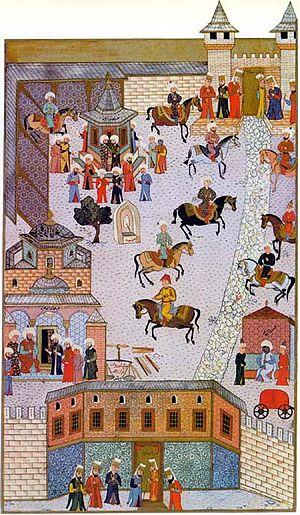
Le palais de Topkapı est un palais d'Istanbul, en Turquie. De 1465 à 1853, il est la résidence de ville, principale et officielle, du sultan ottoman. Le palais est construit sur l’emplacement de l’acropole de l’antique Byzance. Il domine la Corne d'Or, le Bosphore et la mer de Marmara. Le nom de « Topkapı Sarayı » signifie littéralement « palais de la porte des canons », d'après le nom d'une porte voisine aujourd'hui disparue. Il s'étend sur 700 000 m², et est entouré de cinq kilomètres de remparts.